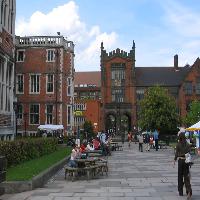
Weather: sun or clear